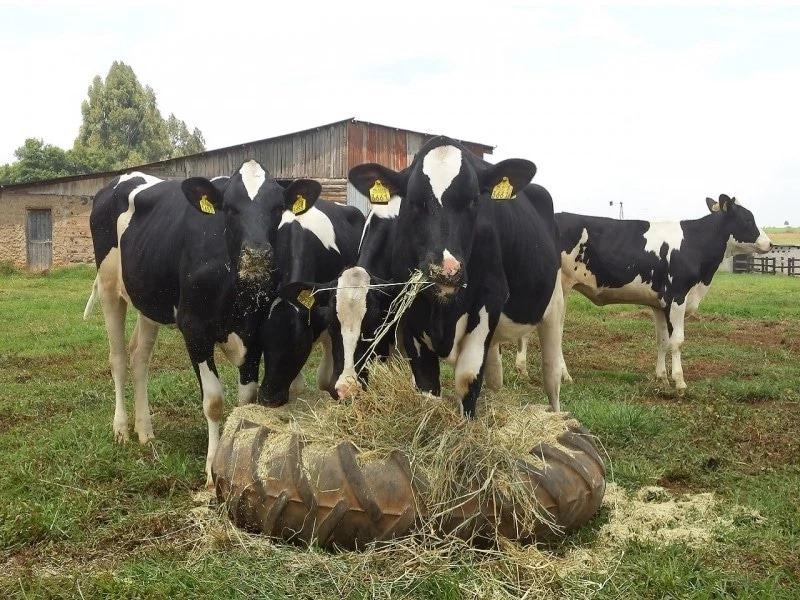
Kundi la ng'ombe wengi wakiwa wanashiba nyasi kutoka kwenye mlisho uliotengenezwa kwa tairi kubwa. Ng'ombe hao wana rangi nyeusi na nyeupe, wakiwa na alama za kipekee kila mmoja. Wanasimama kwenye malisho yenye nyasi.